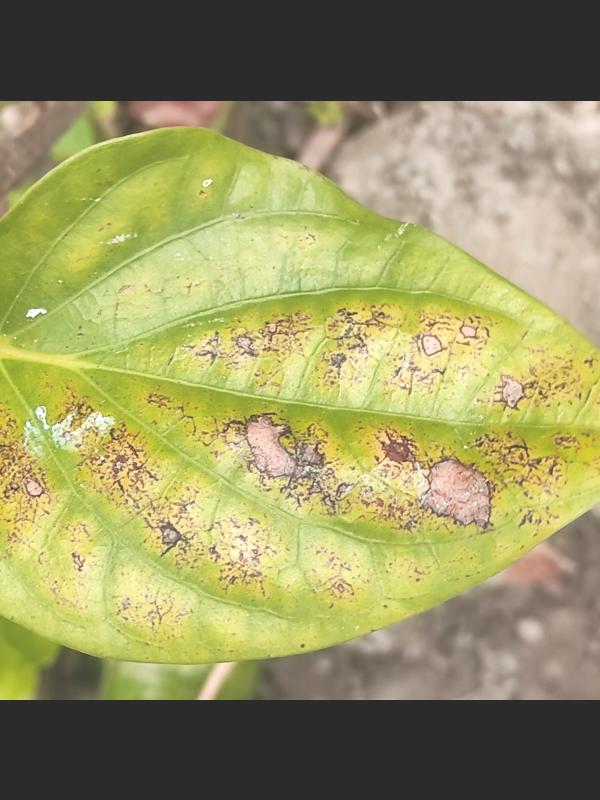
Label: Fungal_Brown_Spot_Disease